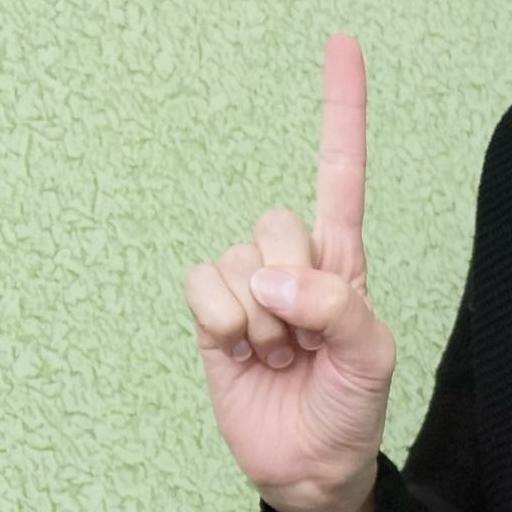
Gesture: one